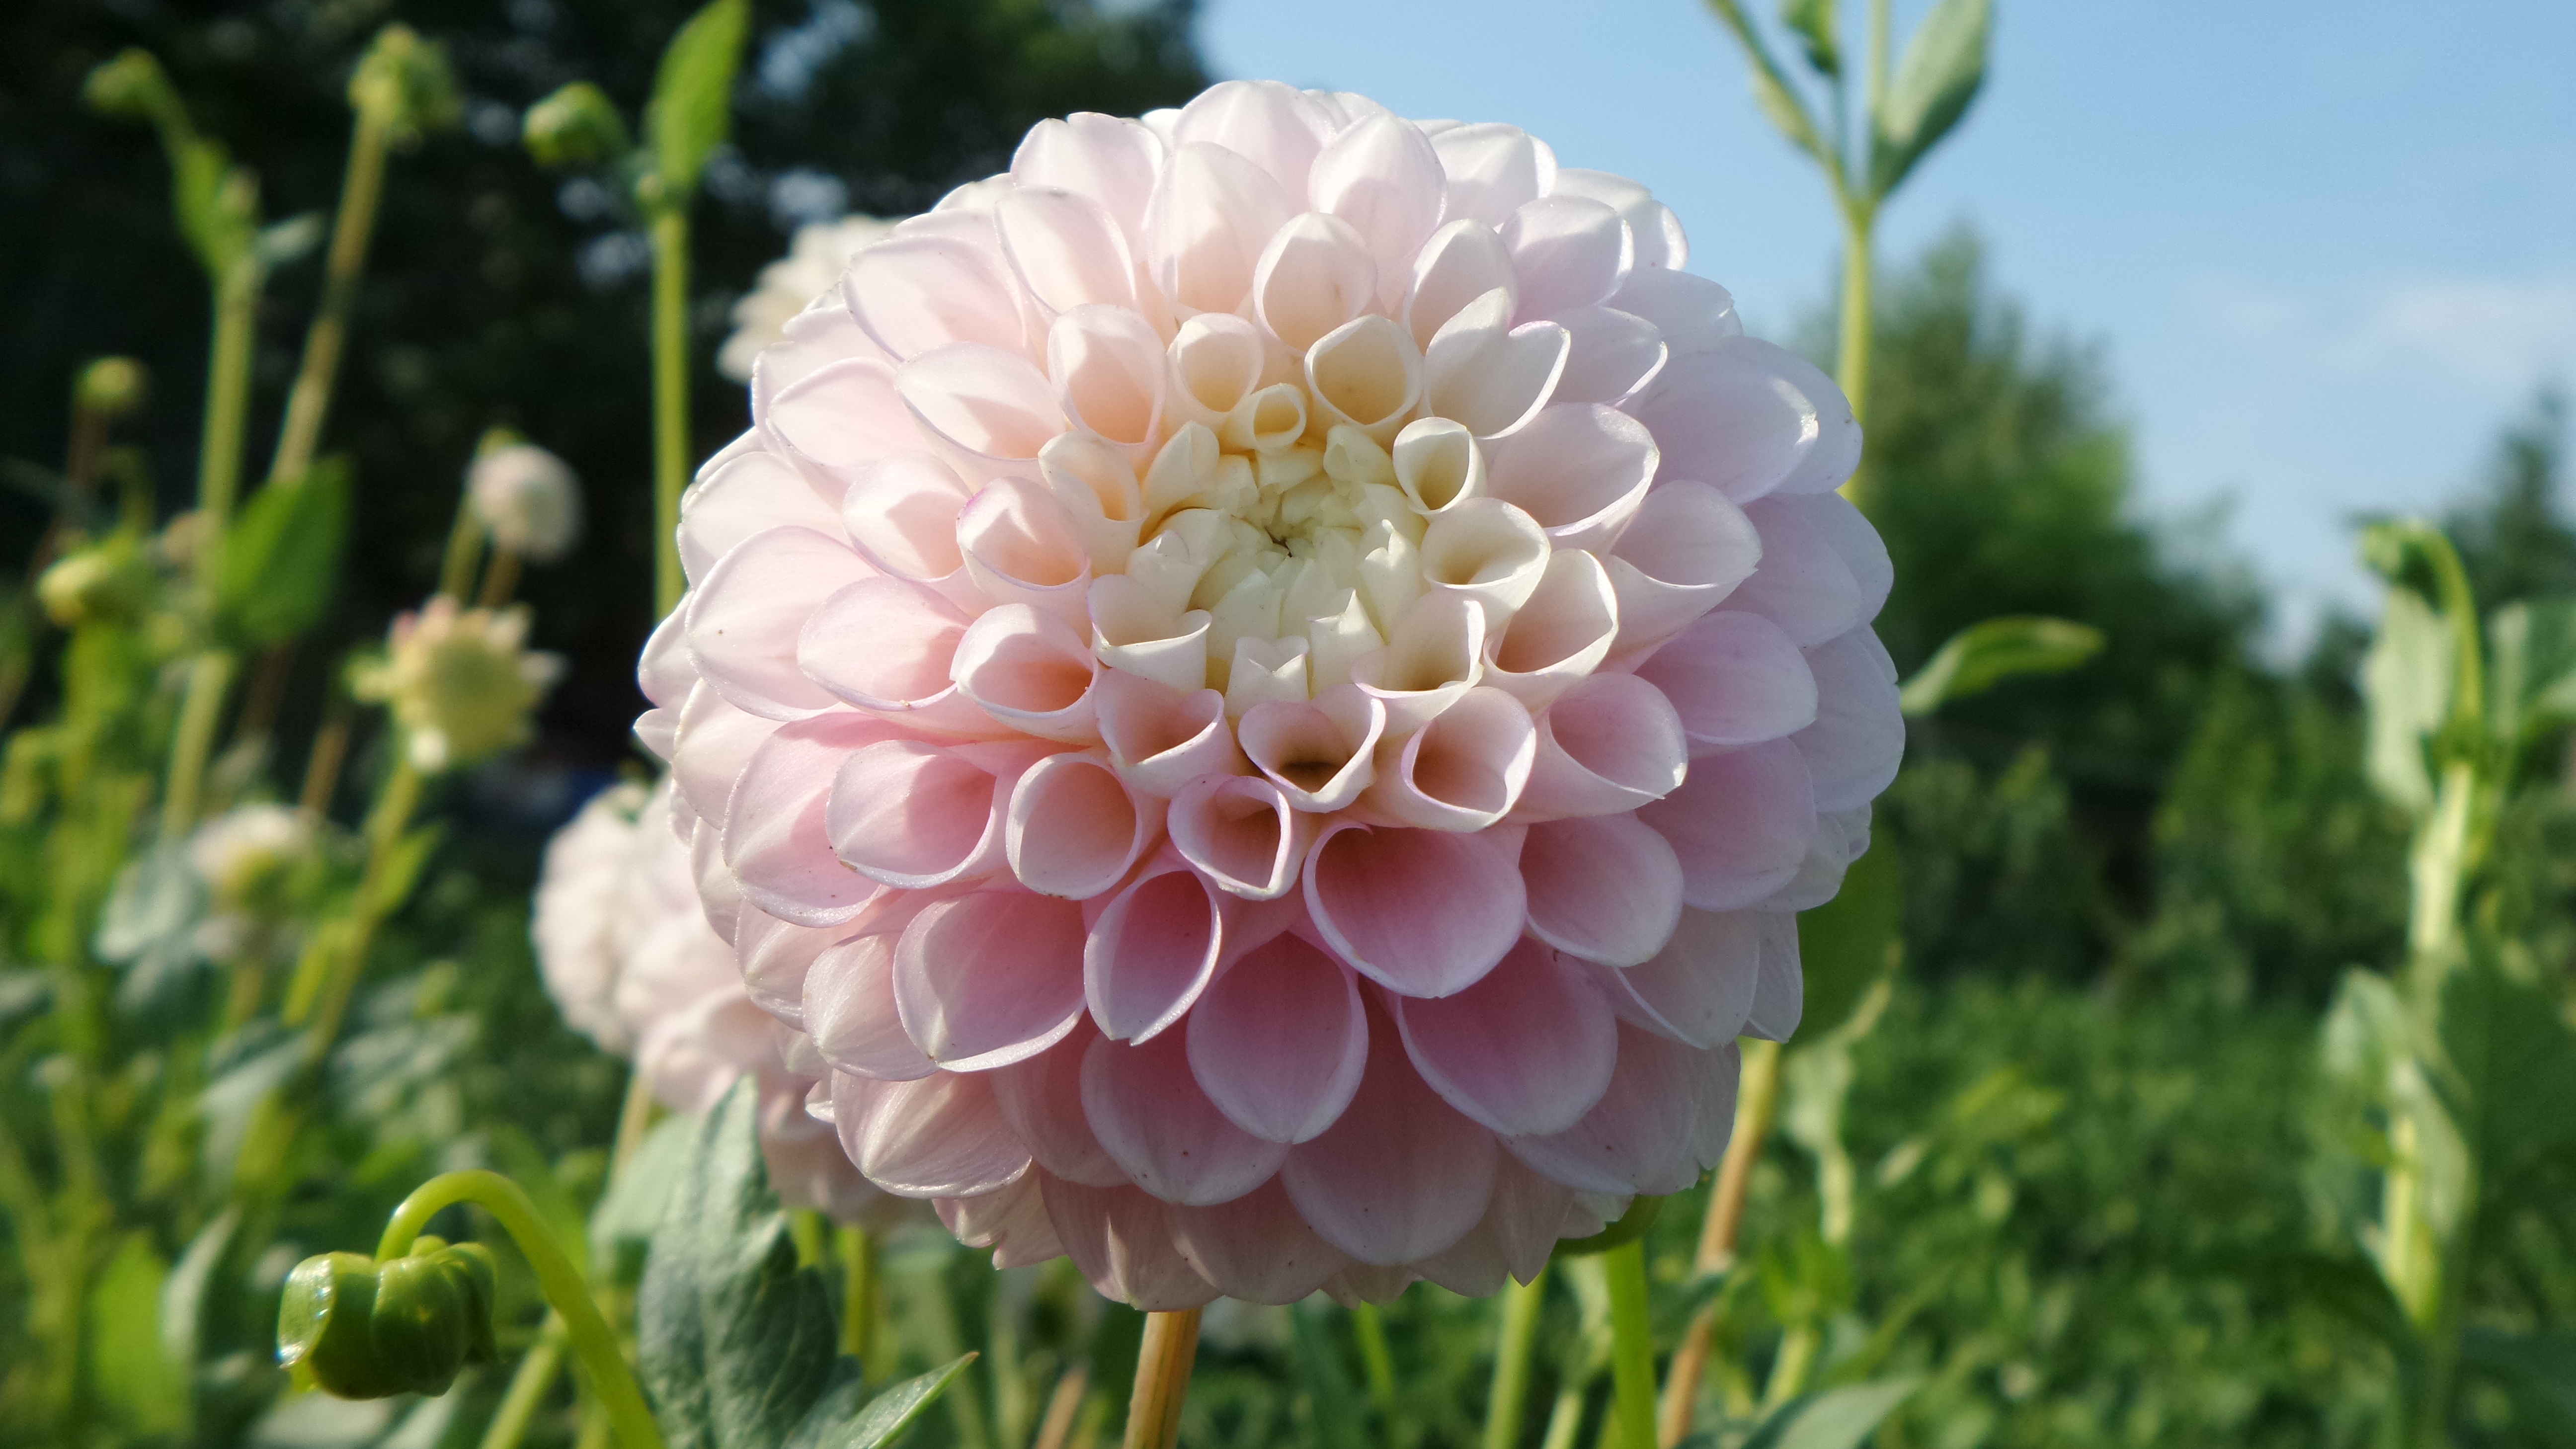
plant, field, flower, botany, flora, dahlia, flowering plant, daisy family, cheerleading, asterales, land plant